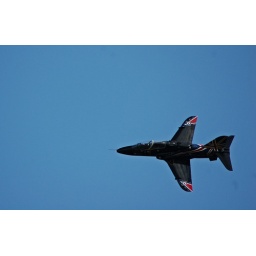
BAE Hawk T.1 in a deep blue sky